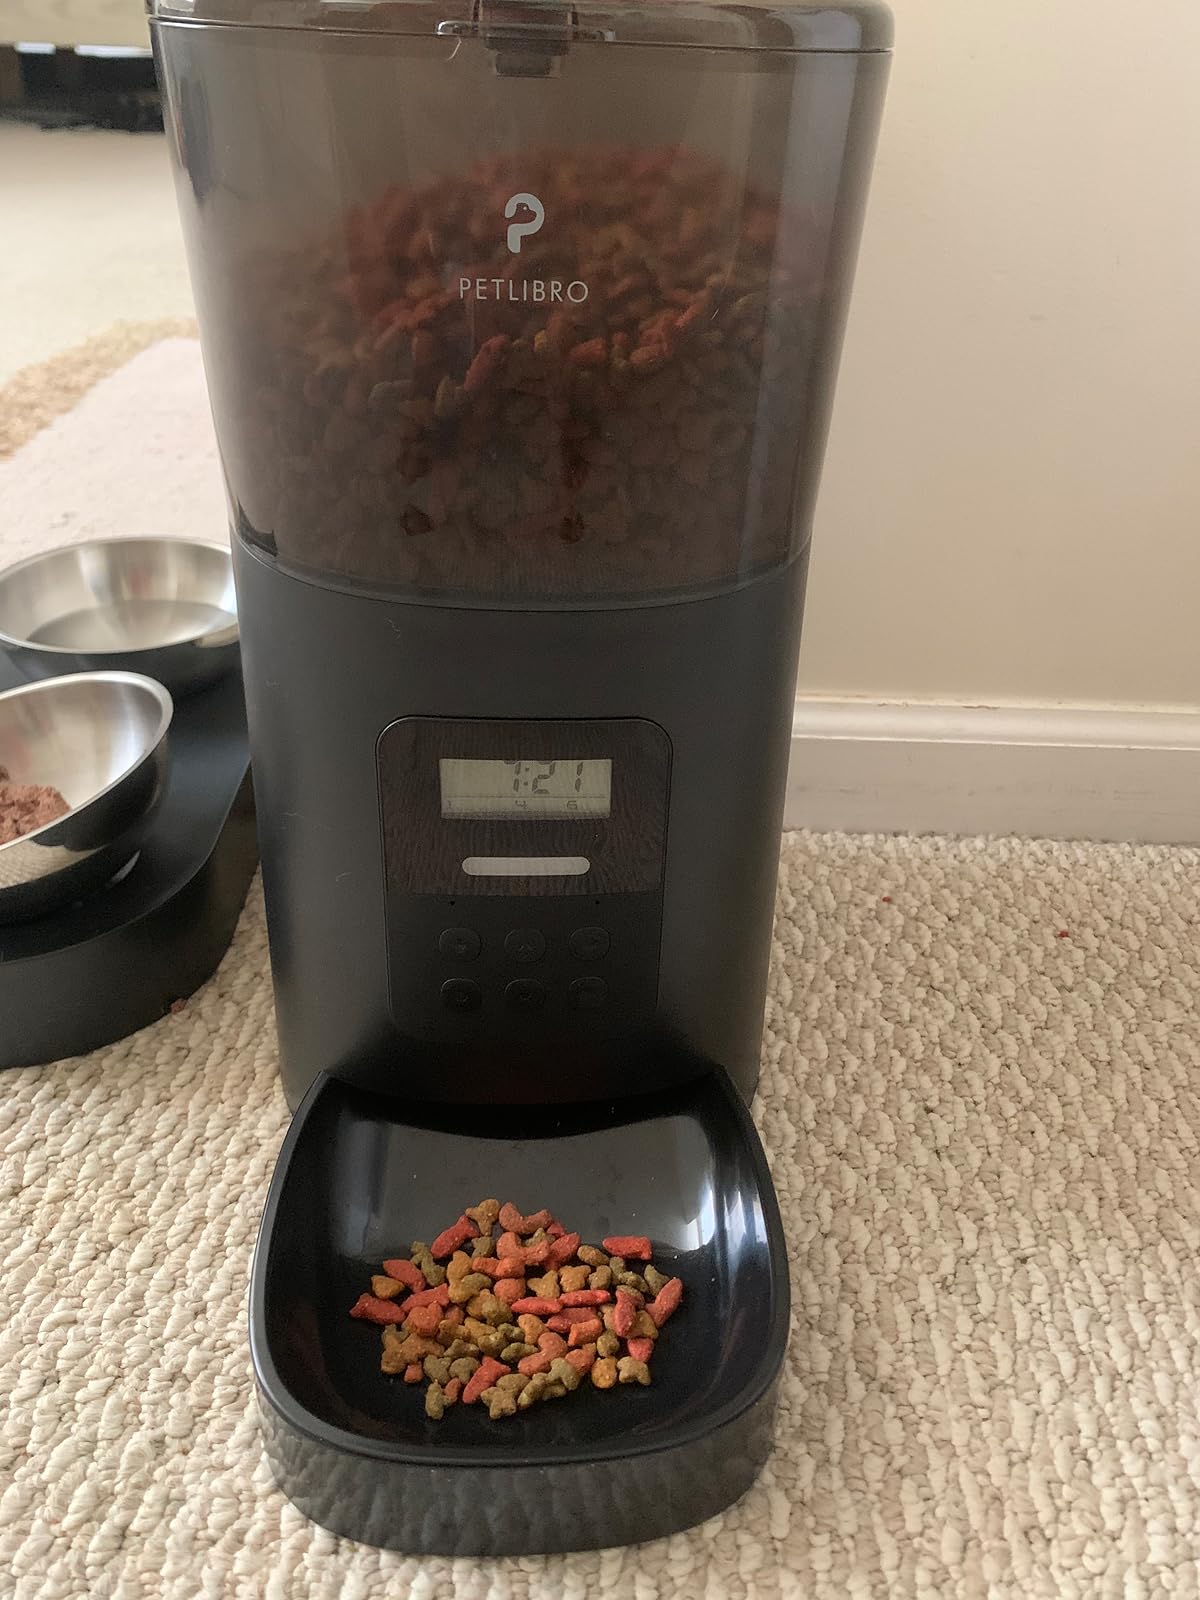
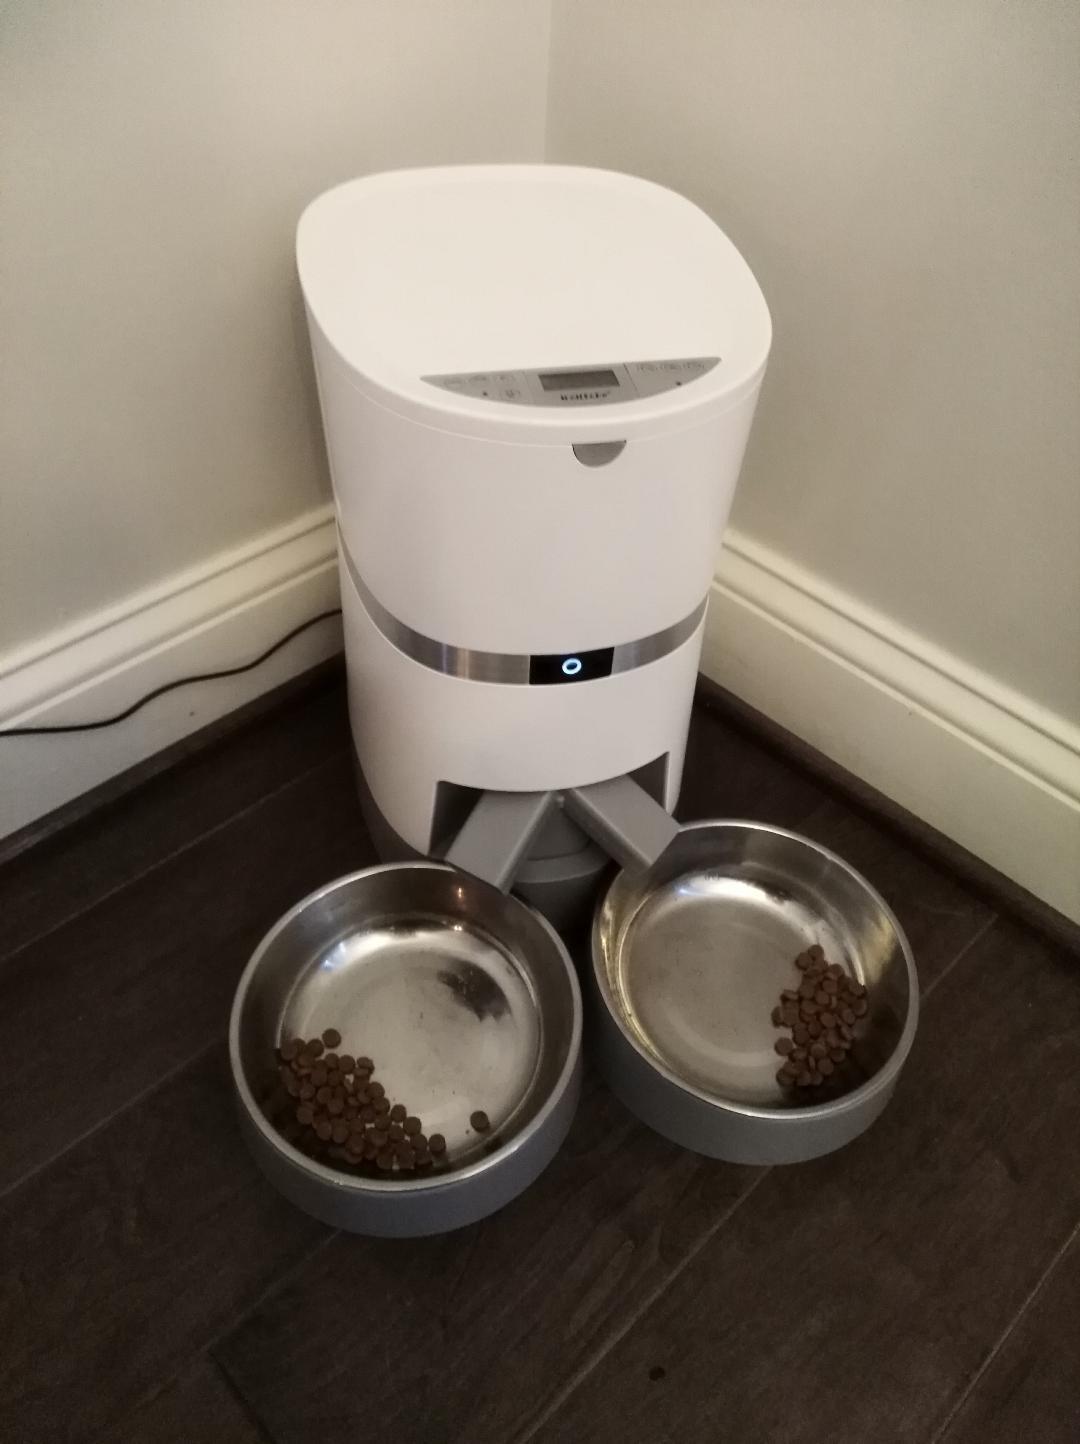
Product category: items_feeder
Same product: no